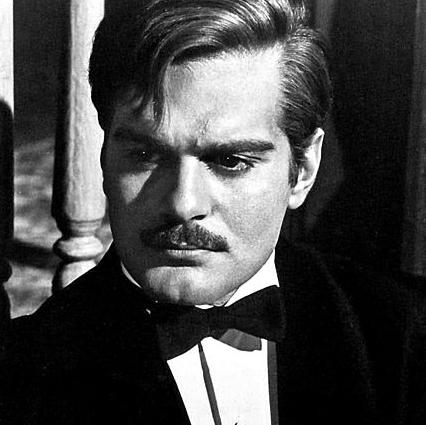
Age: 32